Savage River State Forest

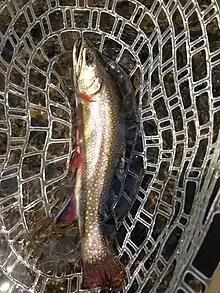
Brook trout in net

"Brook trout are Maryland’s only native freshwater trout species. Brook trout in Maryland are valuable for aesthetic, recreational, economic, and biological reasons. Because of their habitat and life history requirements, brook trout are typically found in the pristine, aesthetically pleasant areas of Maryland. While there is no commercial fishery for brook trout, recreational angling has been occurring for centuries, and there is increasing local and national recognition of the uniqueness and quality of fishing for native brook trout. Anthropogenic alterations to Maryland’s environment over the last several centuries, including clear cutting of forests, establishment of large agricultural areas, and urbanization have resulted in the extirpation of brook trout from 62% of their historic habitat in Maryland. Of the remaining 151 populations, more than half are found in Garrett County, the westernmost, mountainous, and least developed area of Maryland. The vast majority (82%) of the remaining populations are classified as 'greatly reduced,' meaning that within the sub-watersheds where they occur they occupy only 1% to 10% of the area that was historically inhabited. A major difficulty in managing the brook trout resource is that only 11% of all brook trout streams and stream miles are fully within state lands, the vast majority of habitat is on private land and a mix of private/public lands. Of the immediate threats to brook trout populations in Maryland, urbanization is the most serious. In watersheds where human land use exceeds 18%, brook trout populations cannot survive and if impervious su rface area is greater than 0.5% in a watershed, brook trout will typically be extirpated. There are also long-term threats, of which global warming is the most serious. Current predictions indicate that warming water temperatures over the next 100 years could eliminate brook trout populations statewide except for western Maryland (Garrett County) by the year 2100."